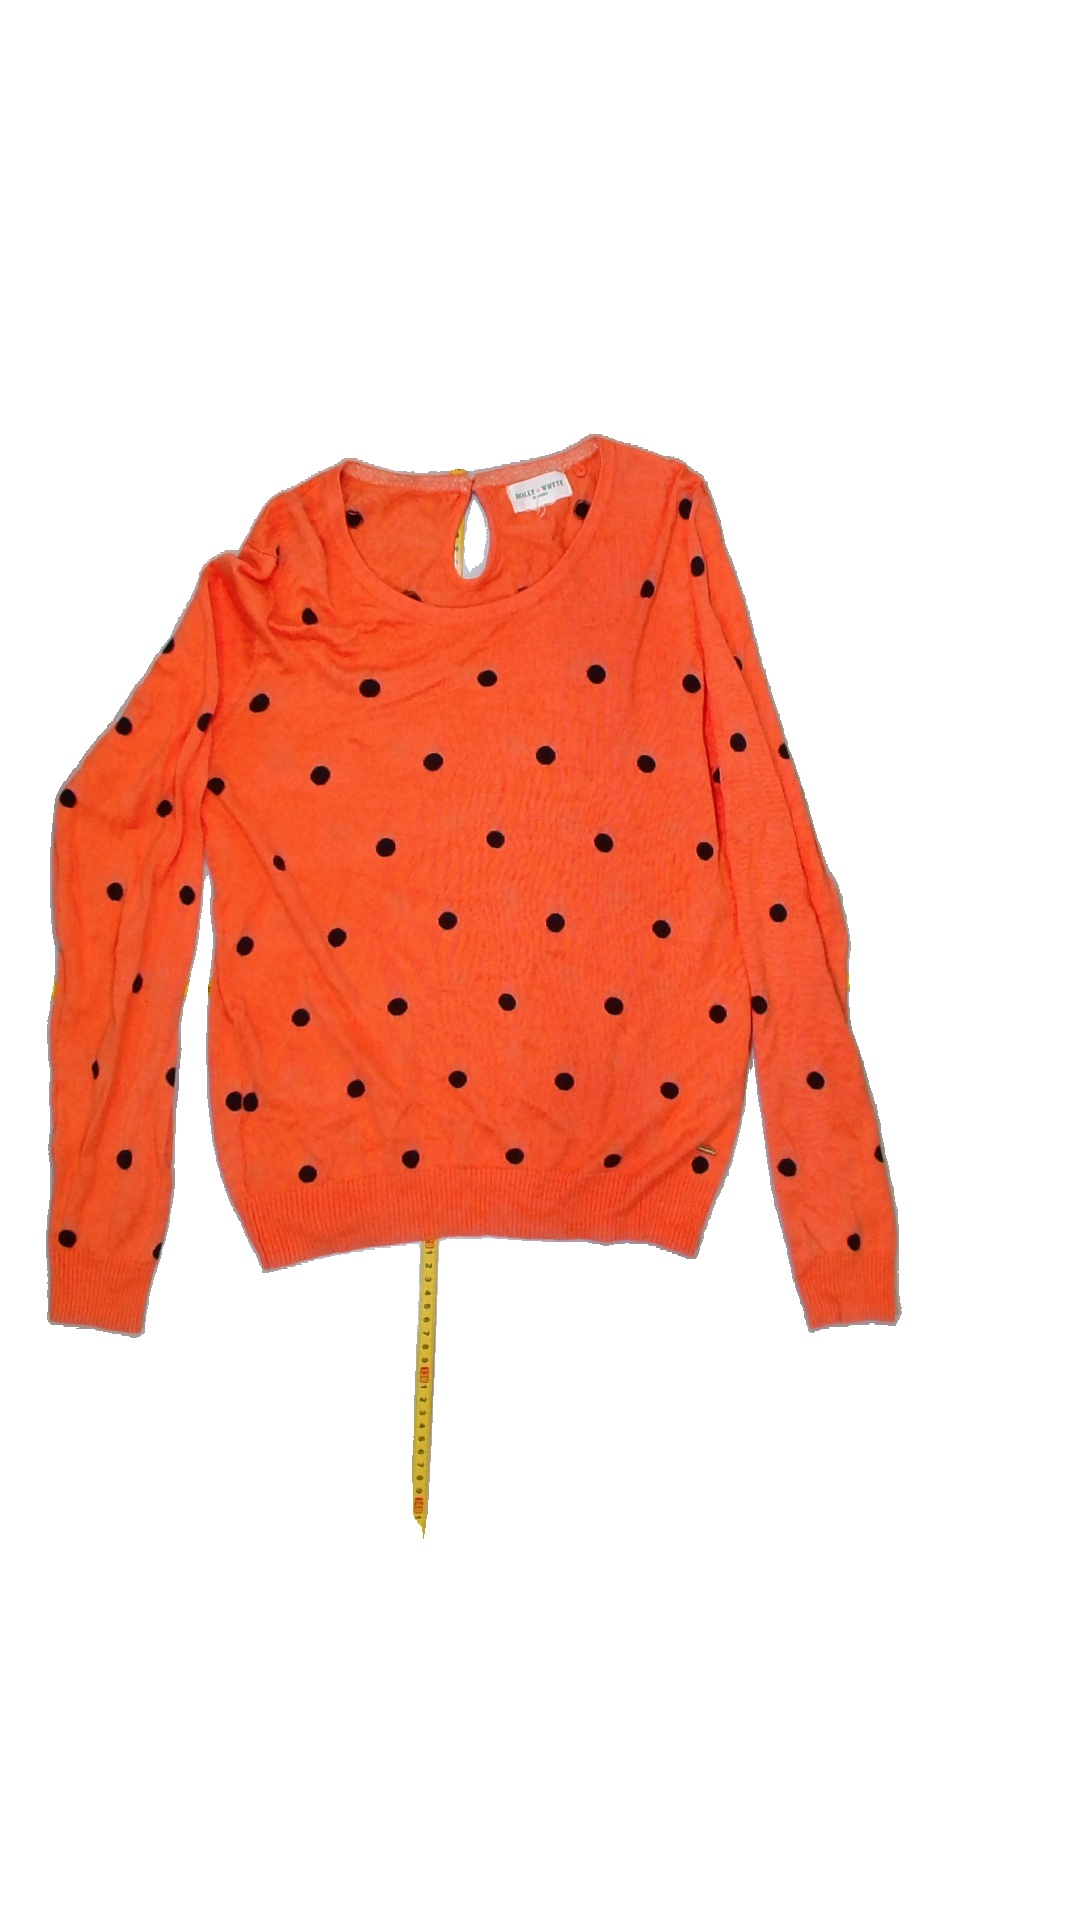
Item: Sweater (Ladies)
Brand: Holly And Whyte (lindex)
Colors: Multicolor
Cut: Regular, C-collar
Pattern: Dots
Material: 62%viscose 38%cotton
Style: No trend
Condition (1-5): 4
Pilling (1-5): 4
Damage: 0
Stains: No
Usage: Export
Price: <50